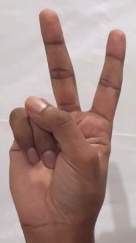
ASL sign: 2